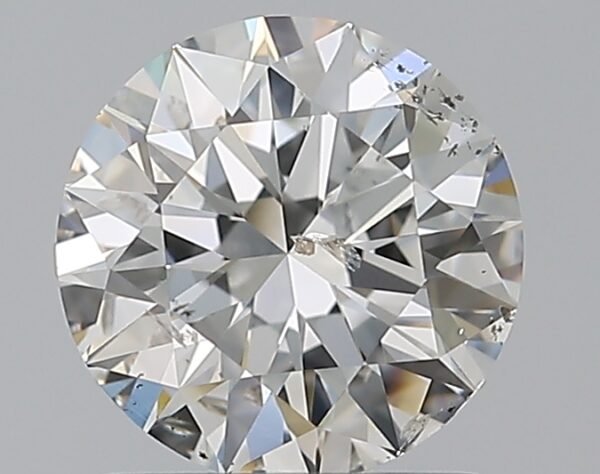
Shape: round
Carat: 1
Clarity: SI2
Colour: G
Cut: EX
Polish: EX
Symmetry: EX
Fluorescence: N
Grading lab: GIA
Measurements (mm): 6.38 x 6.43 x 3.97